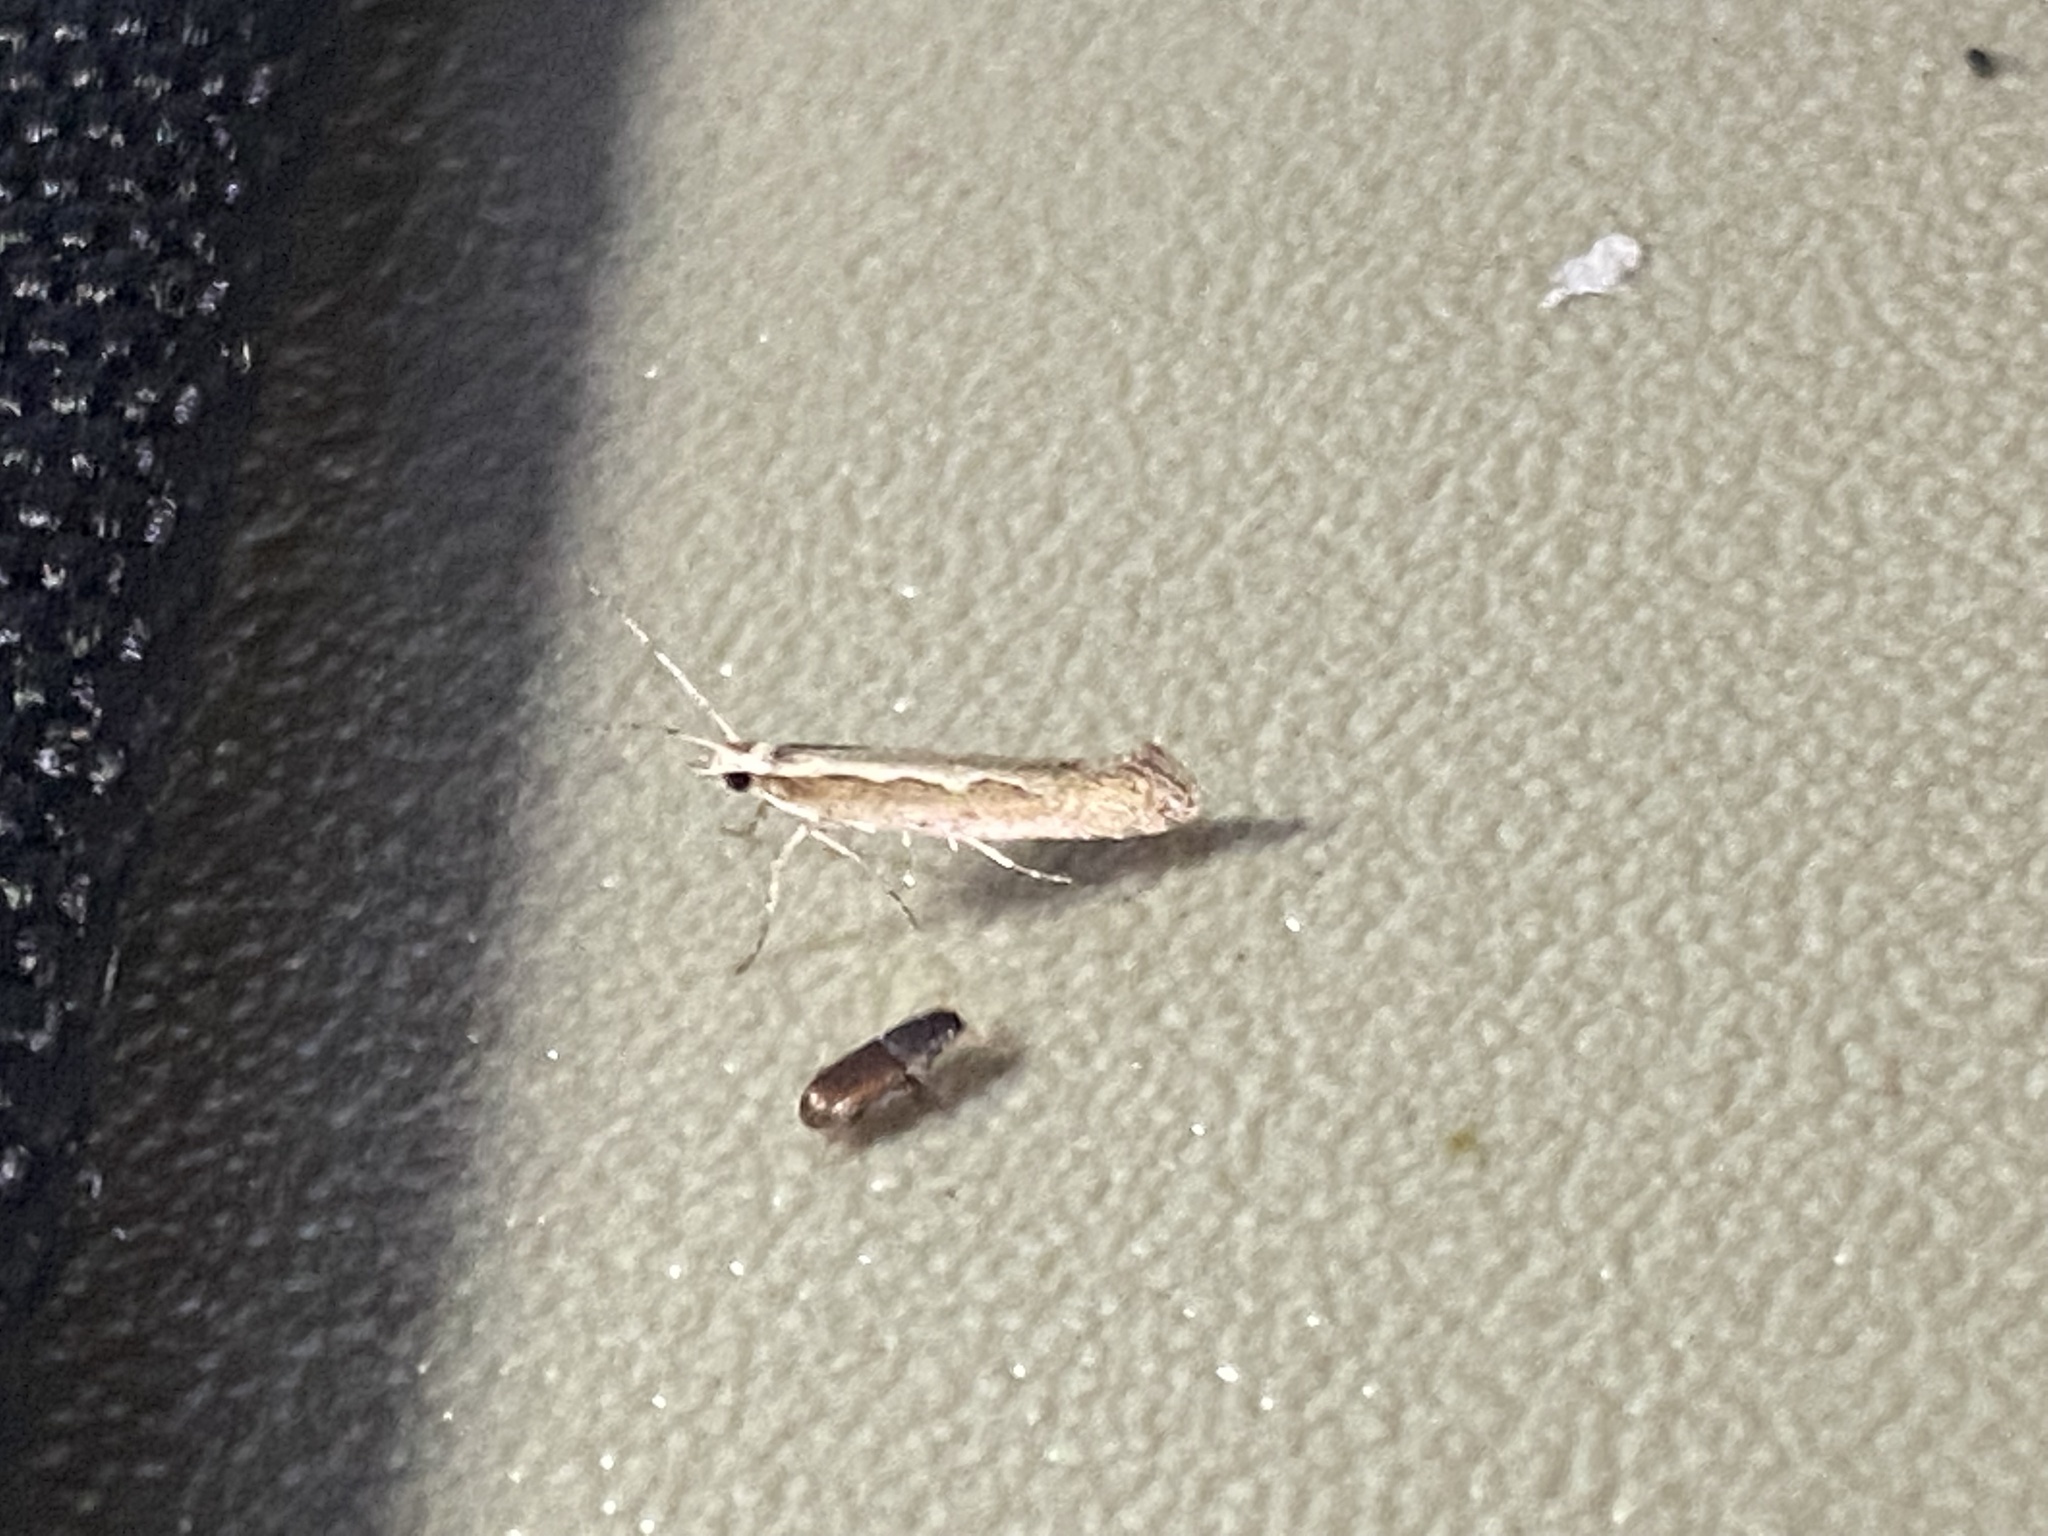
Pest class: diamondback_moth